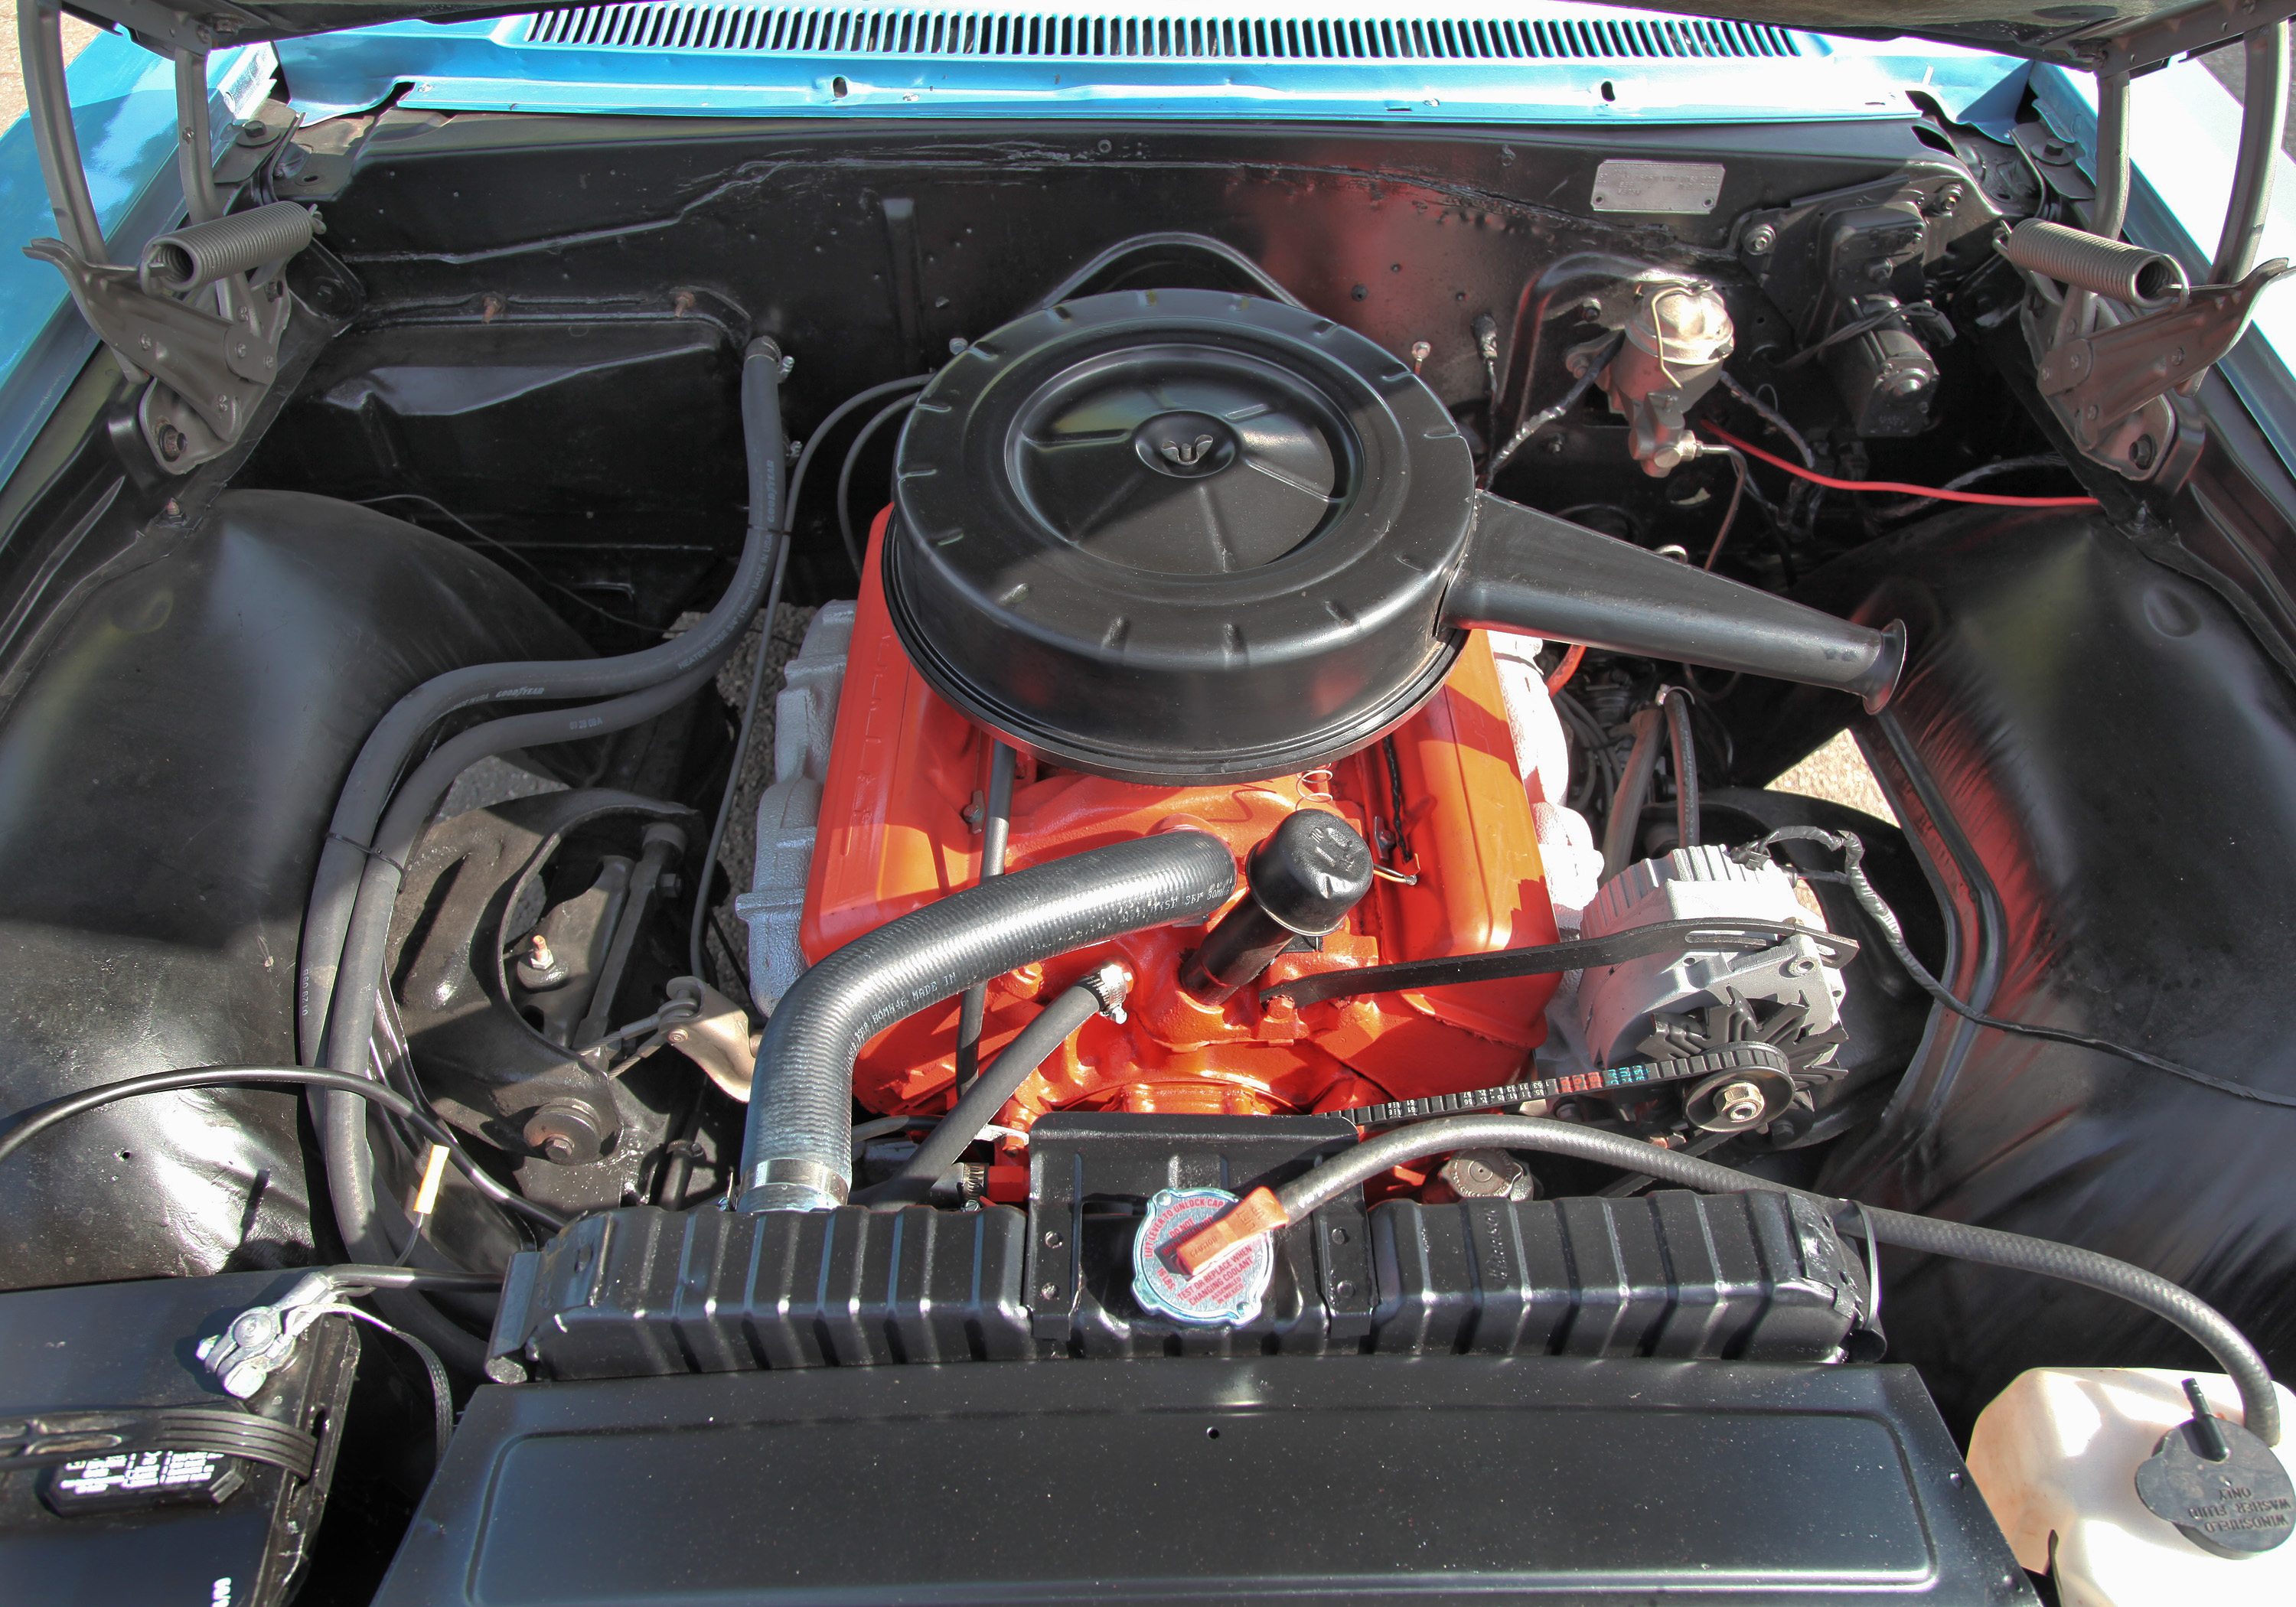
car, orange, vehicle, california, sports car, cars, engine, sedan, chevrolet, 289, v8, vehicles, sacramento, 1960s, swapmeet, gm, presmog, 289cid, 46l, nosmog, smallblockchevy, land vehicle, automobile make, compact car, luxury vehicle, executive car